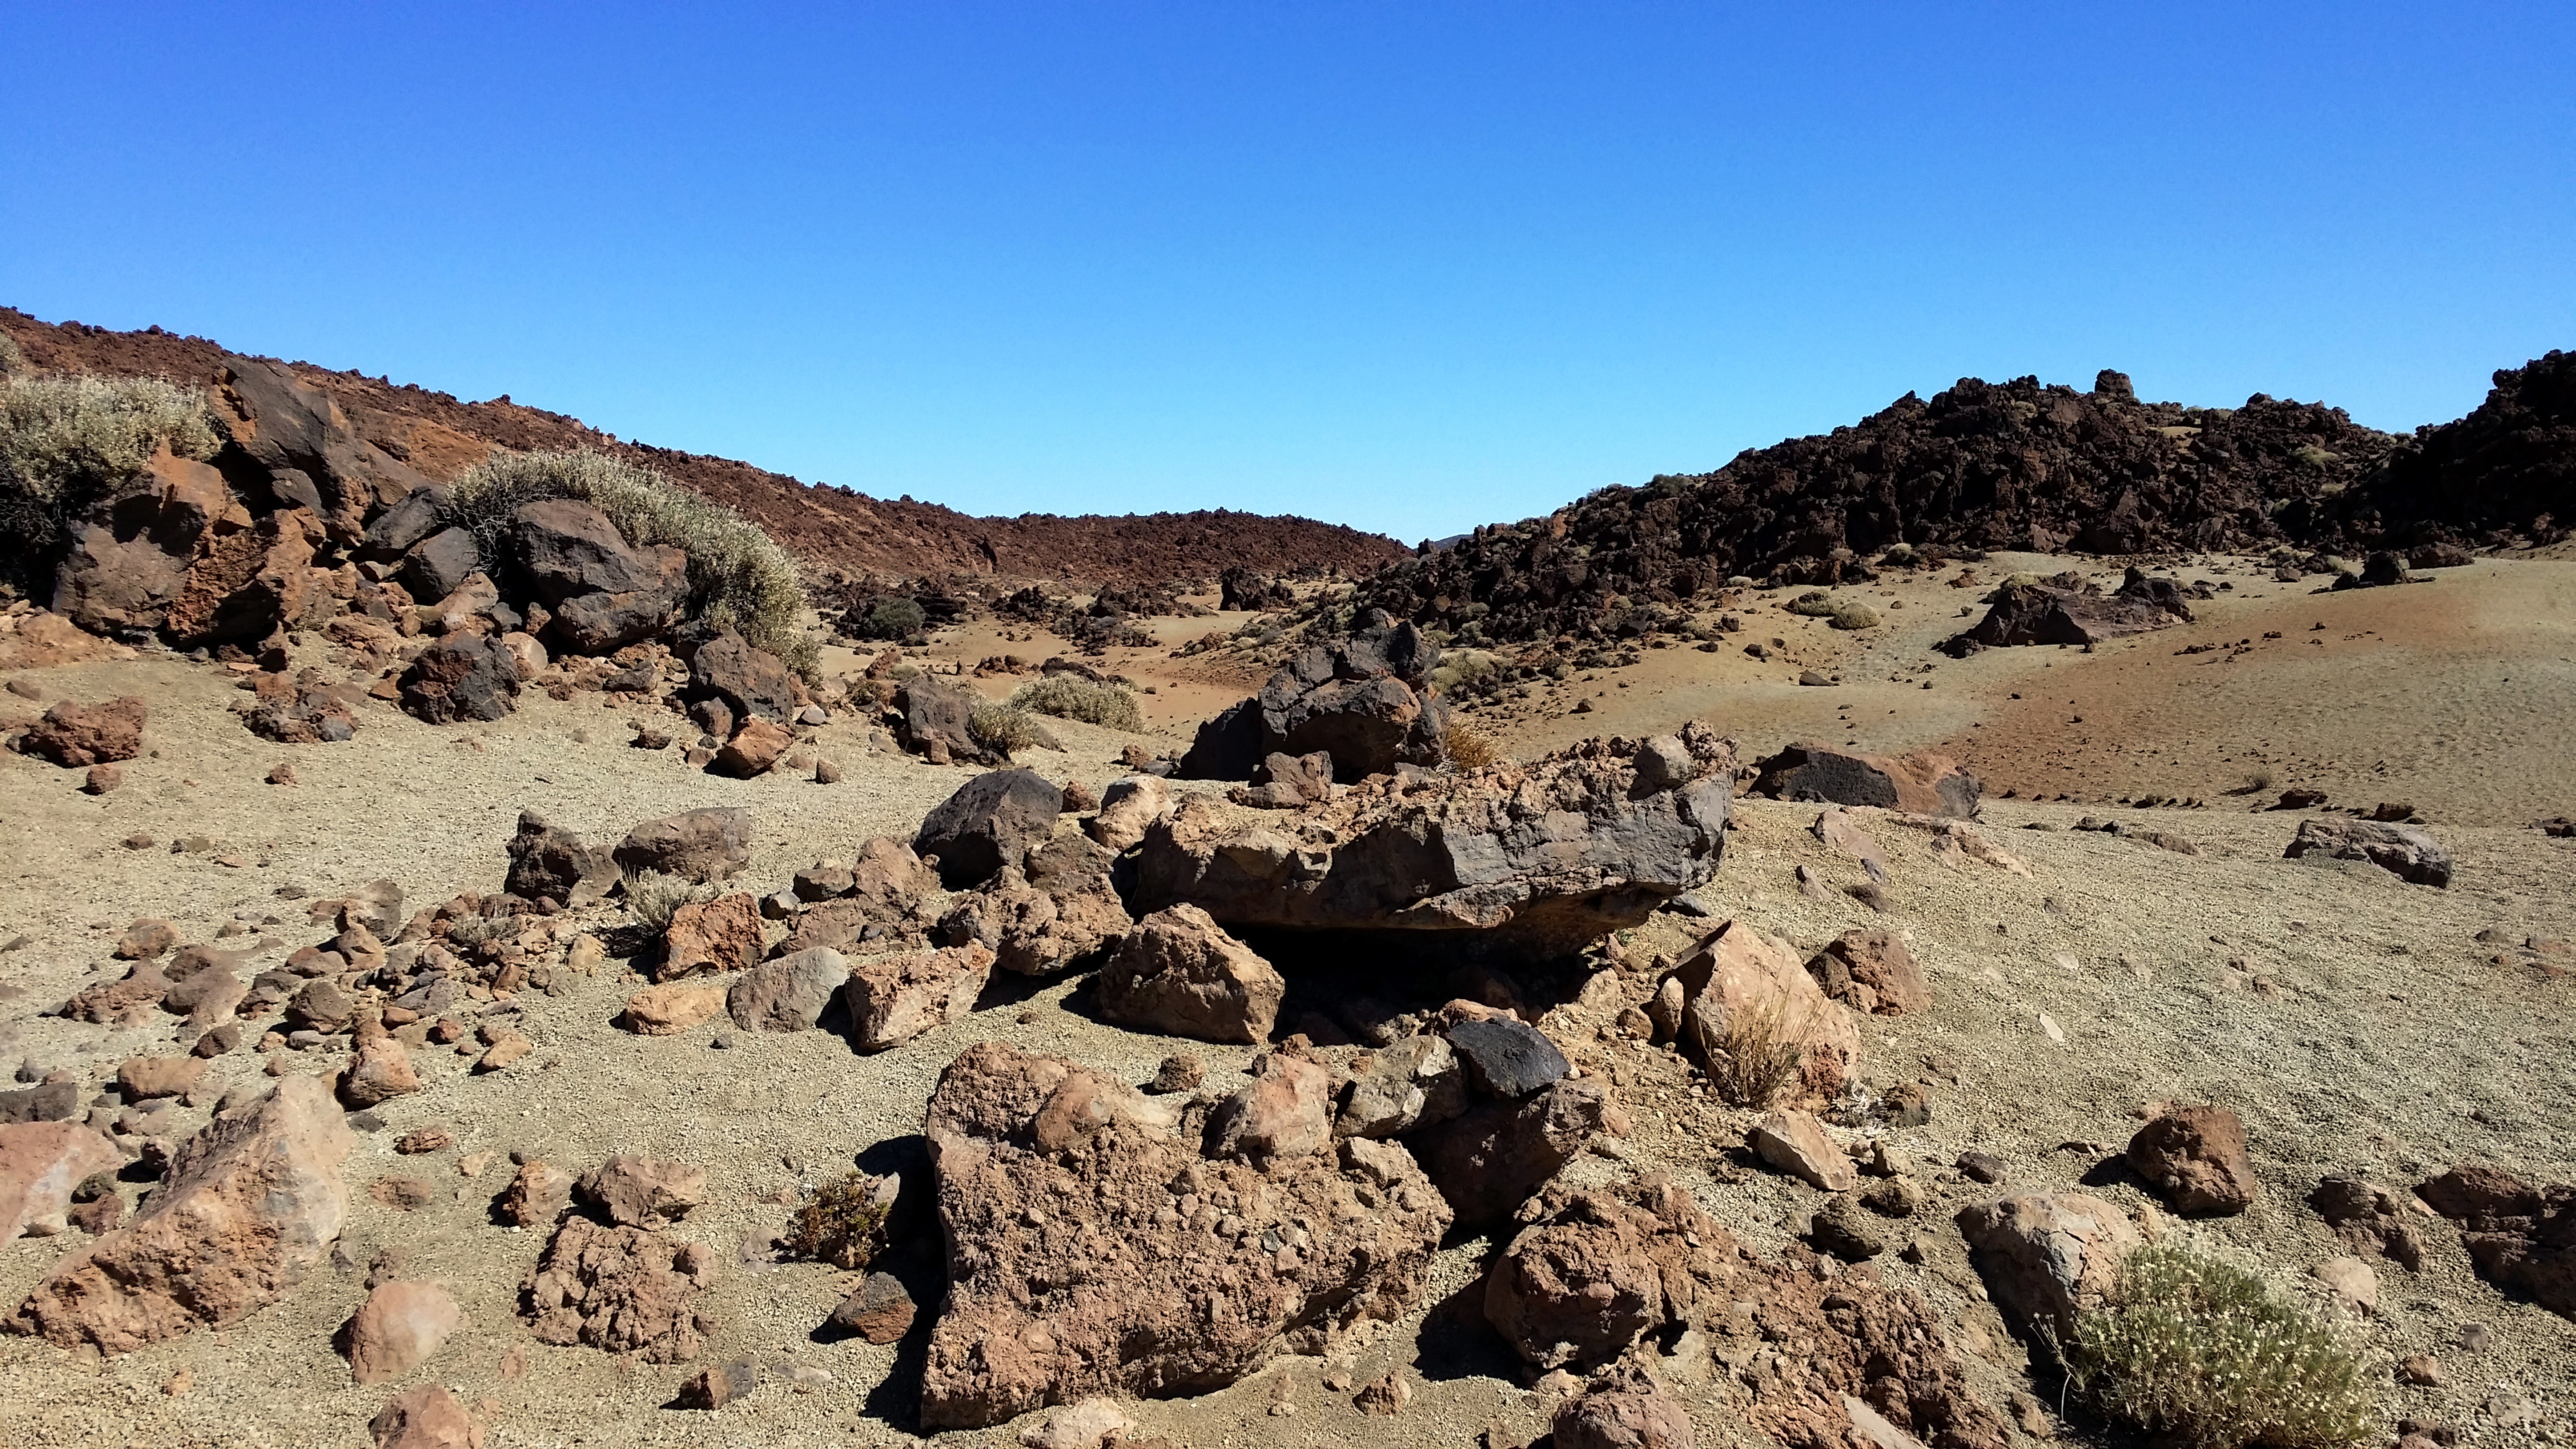
landscape, nature, rock, wilderness, mountain, desert, valley, formation, soil, rocks, hdr, geology, badlands, landscapes, plateau, tenerife, lava, the national park, wadi, canary islands, teide, landform, volcanic landscape, natural environment, geographical feature, aeolian landform, plateau las ca ada